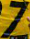
Number: 7